Iowa Hawkeyes

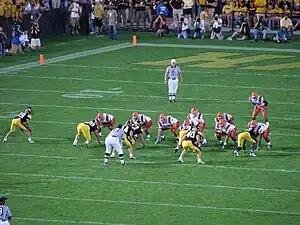
Iowa's defense lines up against Syracuse on September 8, 2007

Men's basketball as a varsity sport at the University of Iowa began in 1902, but it was on January 18, 1896, that Iowa played the University of Chicago in the first five-on-five college basketball game. The Maroons won that game, 15–12. Six years later, men's basketball became a sanctioned varsity sport under head coach Ed Rule. Rule coached the Hawkeyes in four non-consecutive seasons until 1908, compiling a 37–15 record.